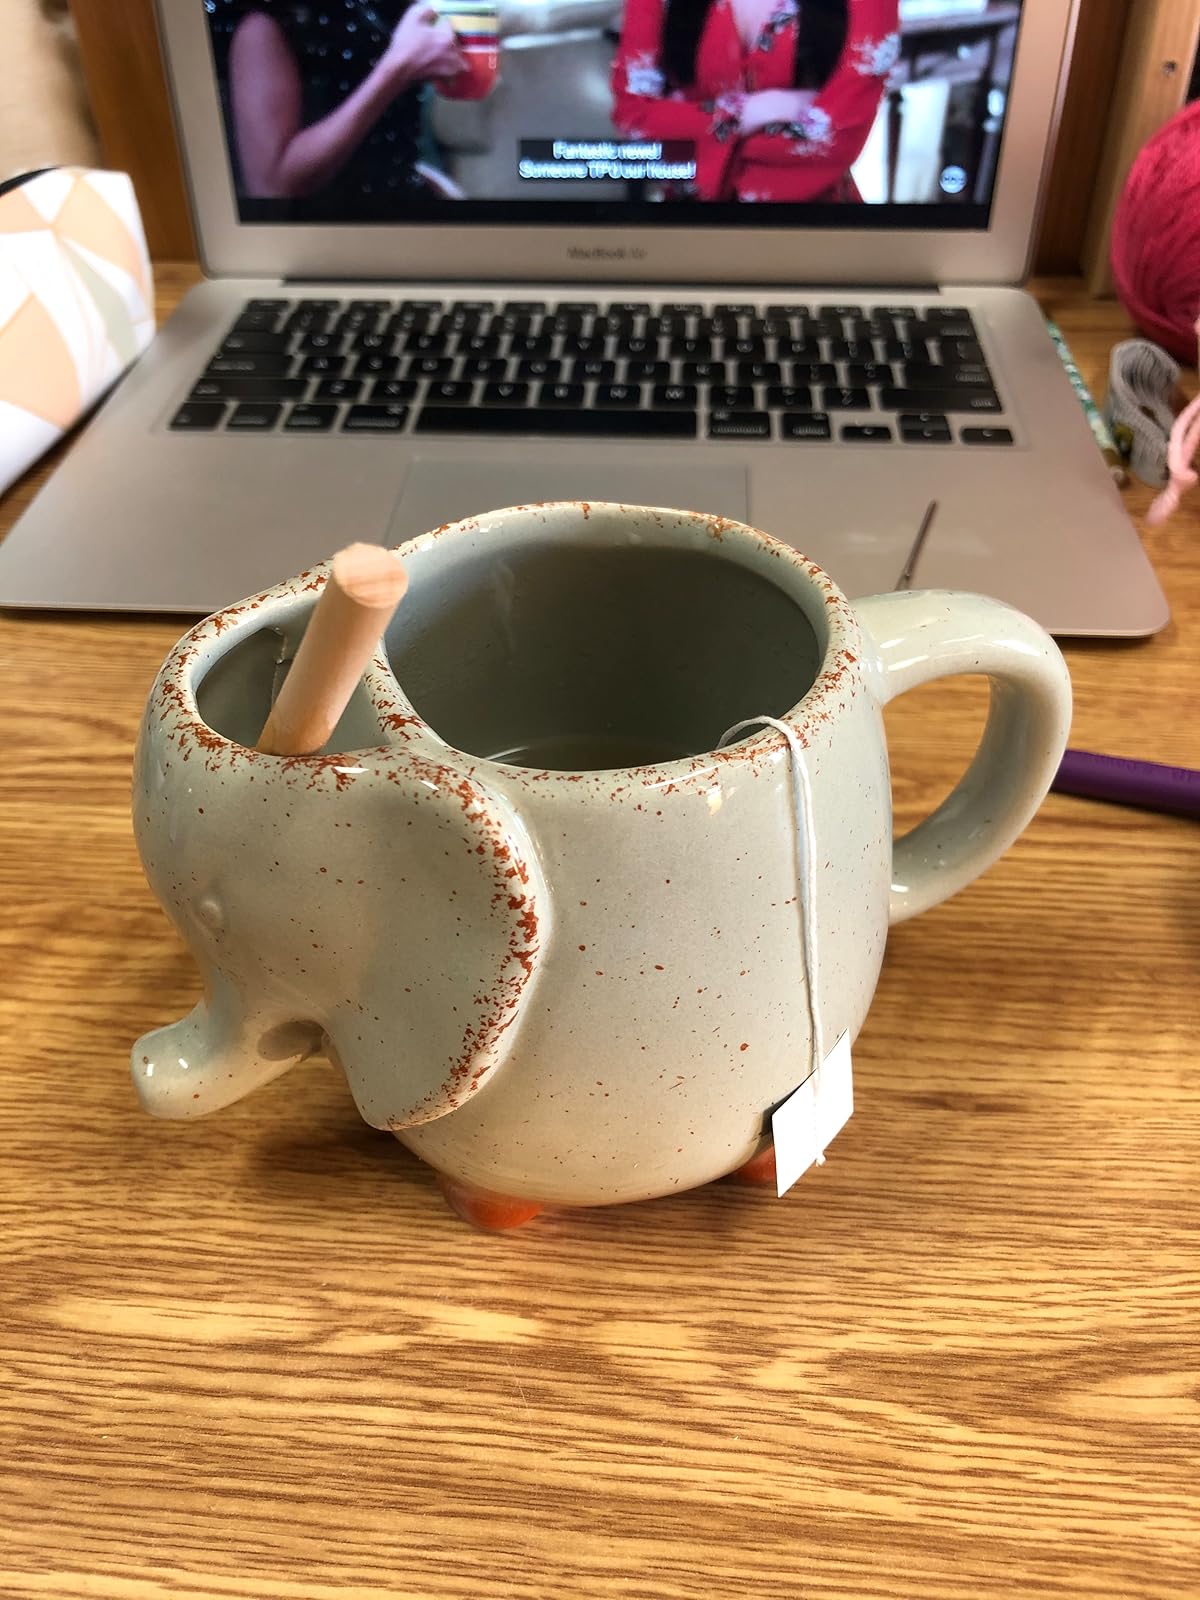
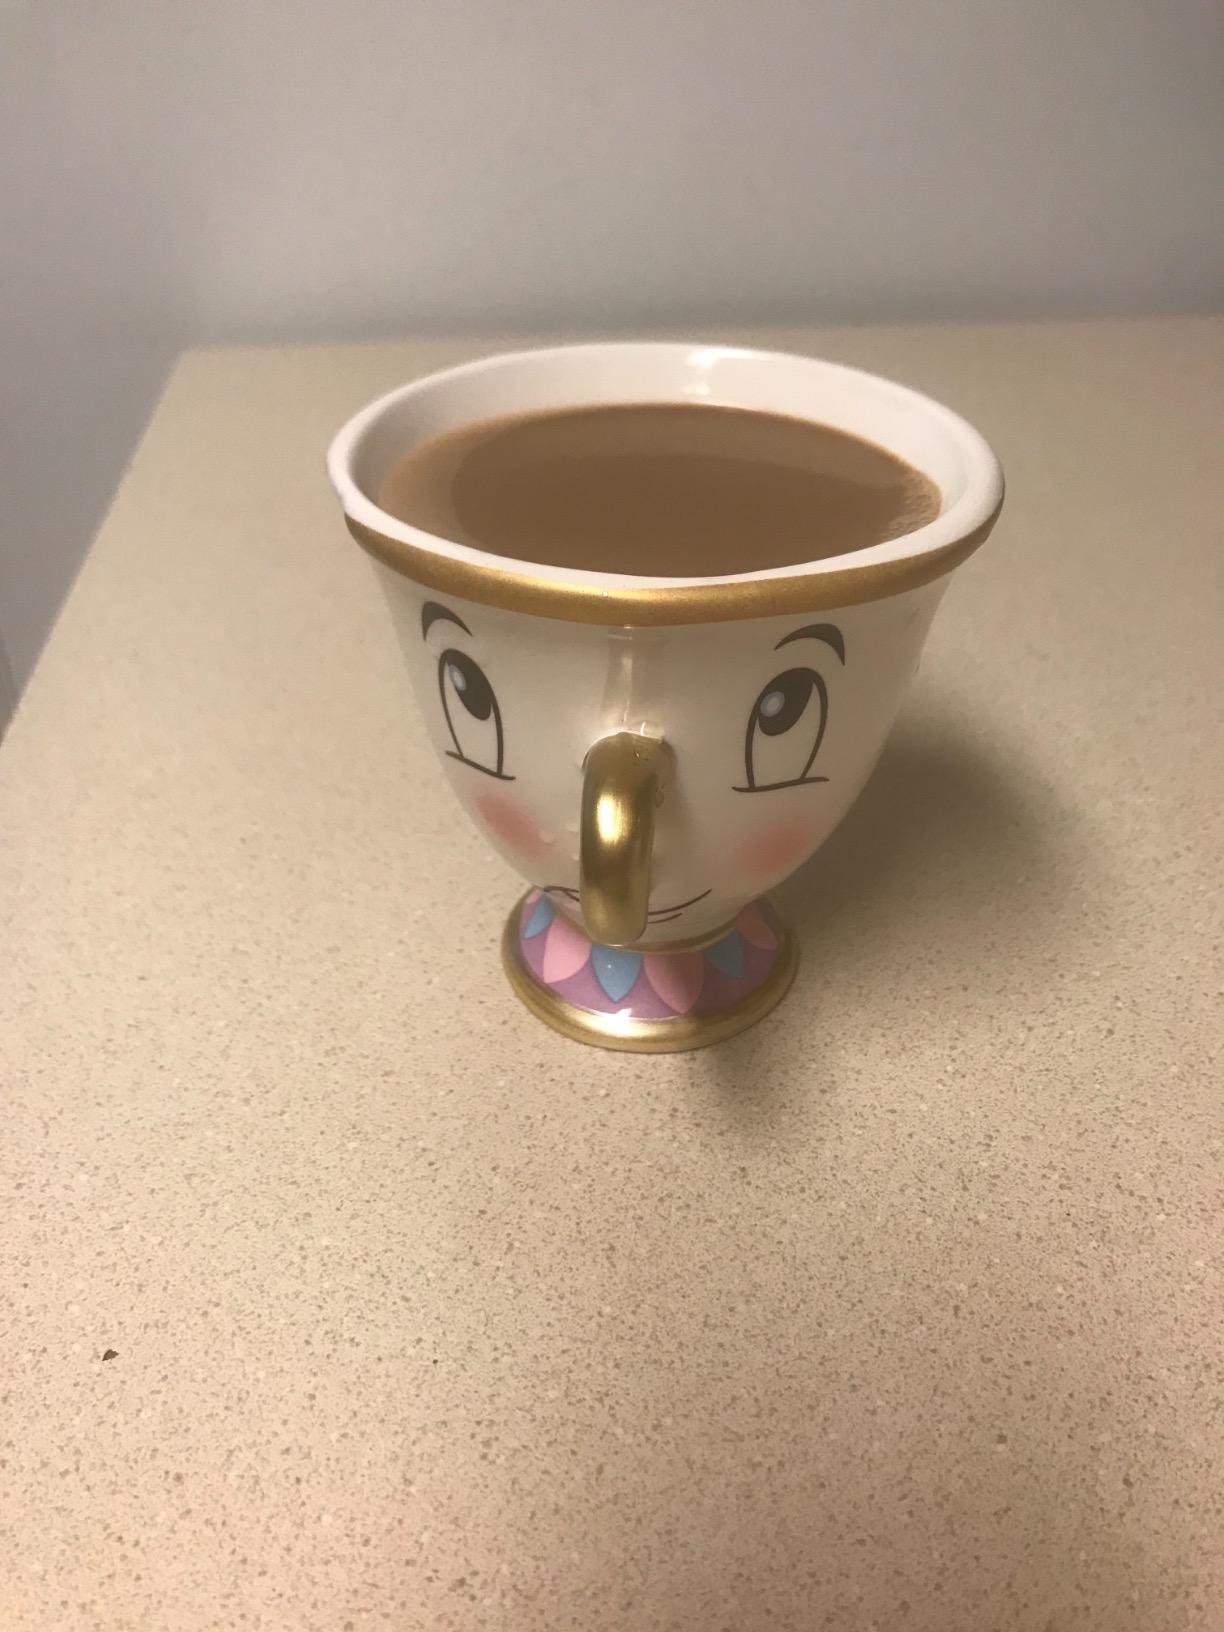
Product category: items_mug
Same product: no